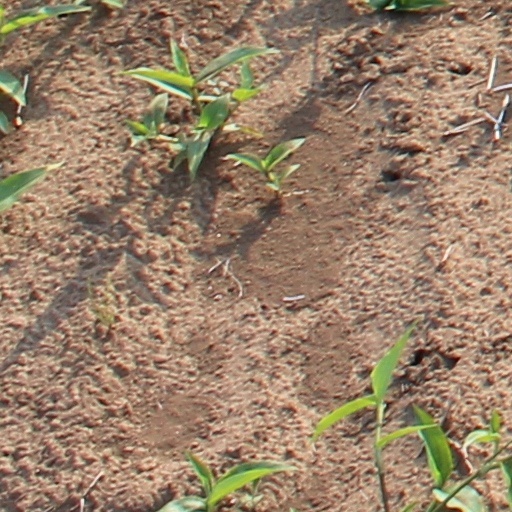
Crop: wheat